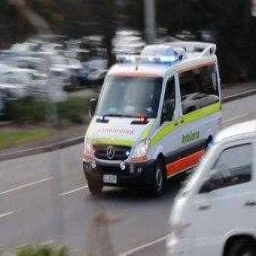
Label: ambulance